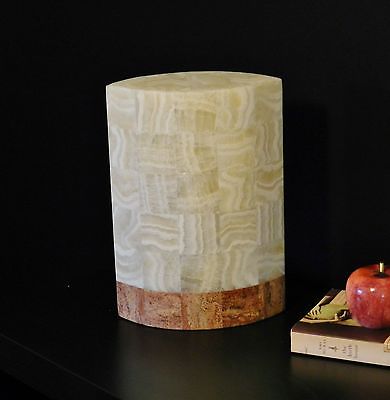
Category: lamp